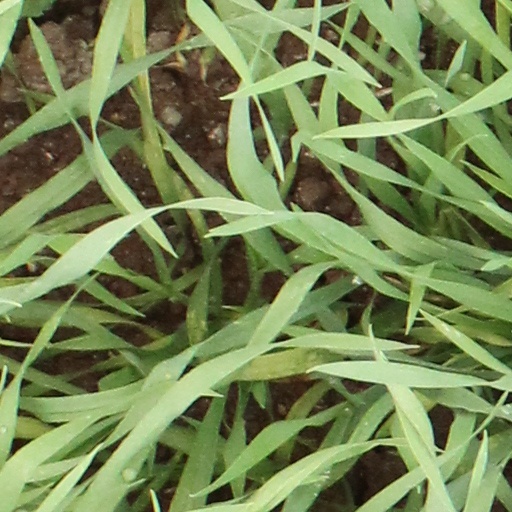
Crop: wheat